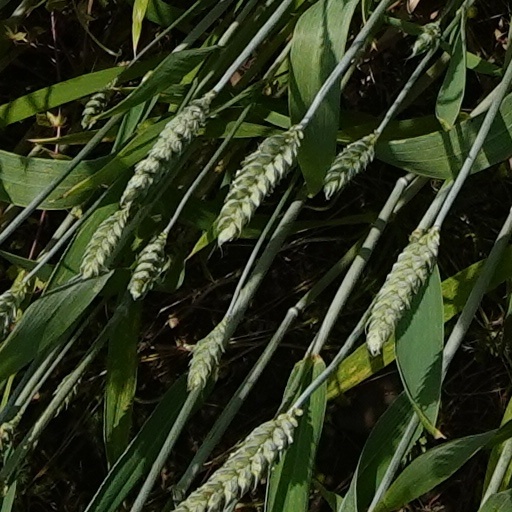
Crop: wheat